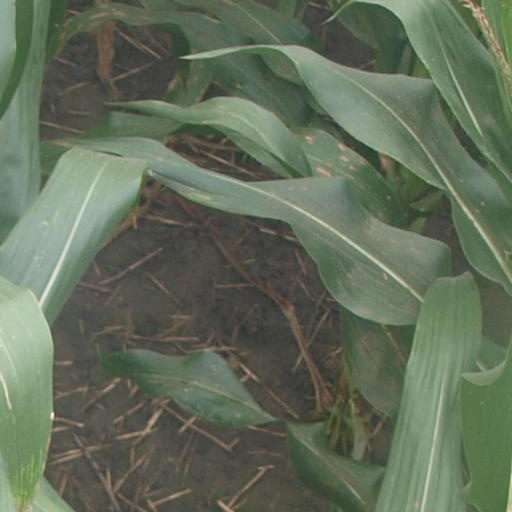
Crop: maize; corn